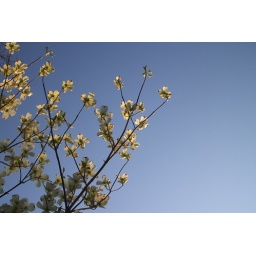
A small dog wood tree in my front yard.